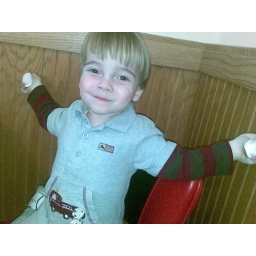
sitting in a chair, no high chair or booster seat a first!